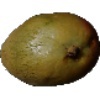
Label: Papaya 1